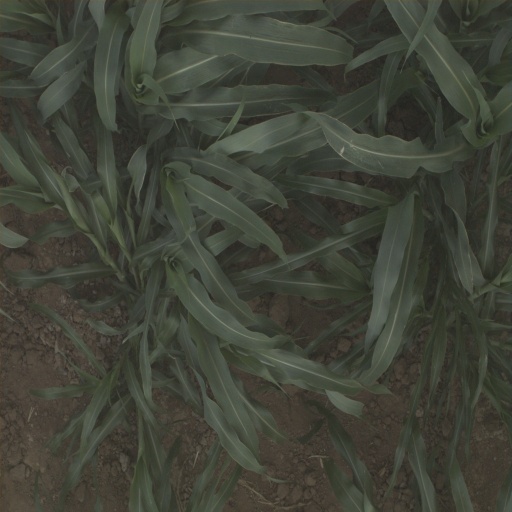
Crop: sorghum